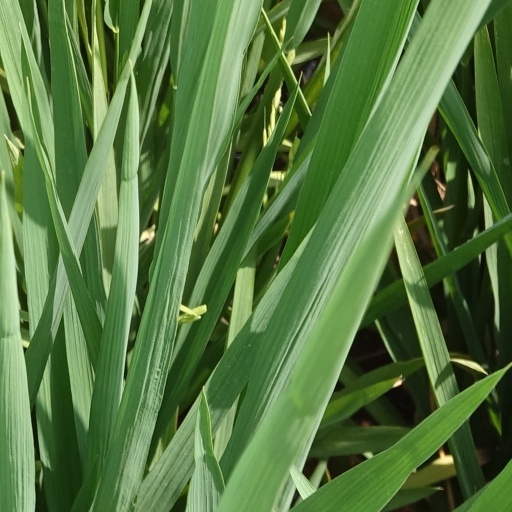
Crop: rice